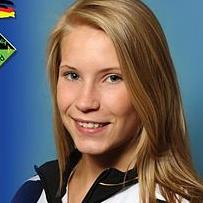
Age: 19